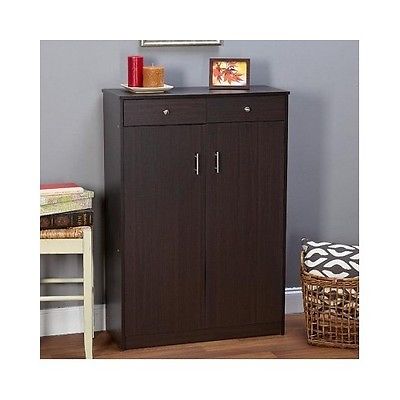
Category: cabinet